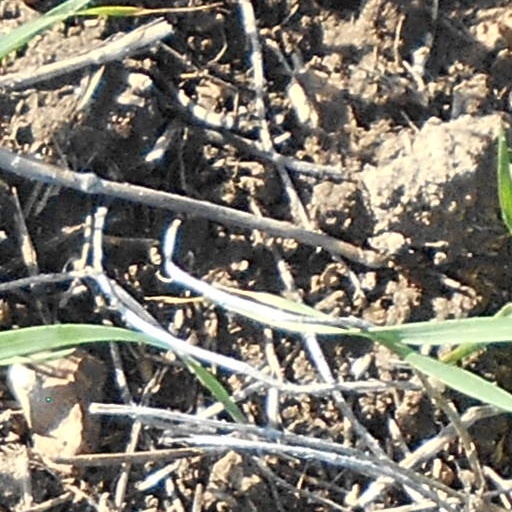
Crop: wheat